Oil shale in Estonia

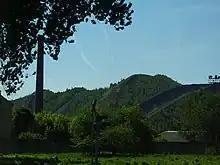
An old semi-coke heap in Kohtla-Järve (2005)

In 2020, 2,225 GWh or 40.3% of Estonia's electricity was generated from oil shale and 748 GWh or 13.6% was generated from oil shale gas, which is a by-product of the shale oil generation. The share of oil shale in Estonia's electricity generation has decreased significantly over the last decade, and it is set to decrease even more due to the European Union's climate policy as well as the country's recognition of the environmental impact of oil shale-fired power stations and need to diversify the national energy balance. According to the International Energy Agency, Estonia should adopt the energy strategy in order to reduce the share of oil shale in the primary energy supply by improving the efficiency of shale-fired power stations and increasing the use of other energy sources such as renewable energy.